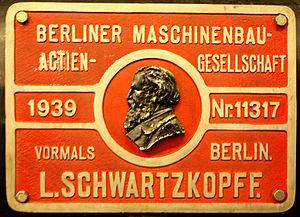
Schwartzkopff est le nom constructeur donnée aux locomotives produites de 1867 à 1945 par l'entreprise allemande créée par Louis Schwartzkopff, devenue en 1870 la société anonyme Berliner Maschinenbau AG.